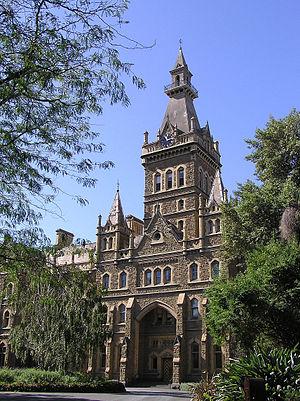
Melbourne est la capitale de l'État du Victoria, en Australie. Deuxième agglomération urbaine du pays après Sydney, le « Grand Melbourne » compte 4 440 300 habitants au recensement officiel de 2014. La ville est située sur la baie de Port Phillip, laquelle ouvre sur le détroit de Bass. Ses habitants sont les Melbourniens. Melbourne est un important centre commercial, industriel et culturel. La ville est souvent qualifiée de capitale « sportive et culturelle » de l'Australie, car elle abrite de nombreuses manifestations et institutions culturelles et sportives parmi les plus importantes du pays.